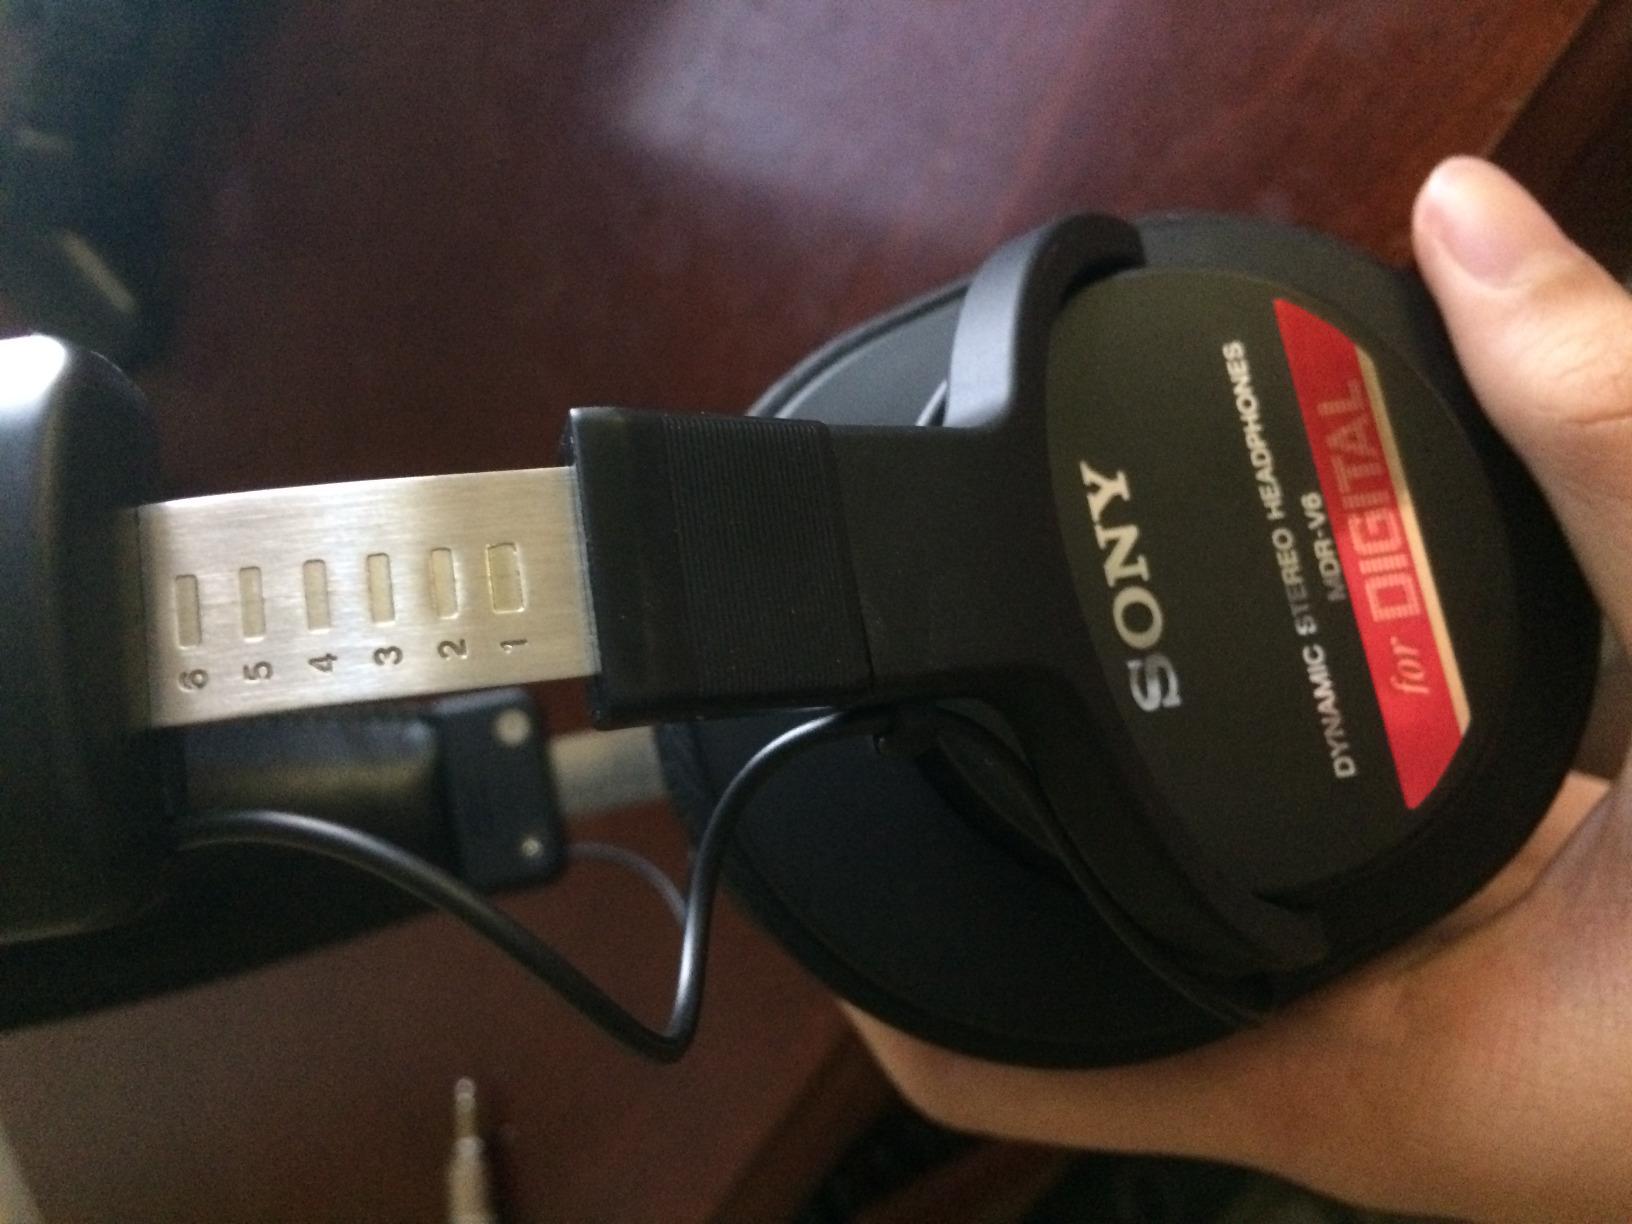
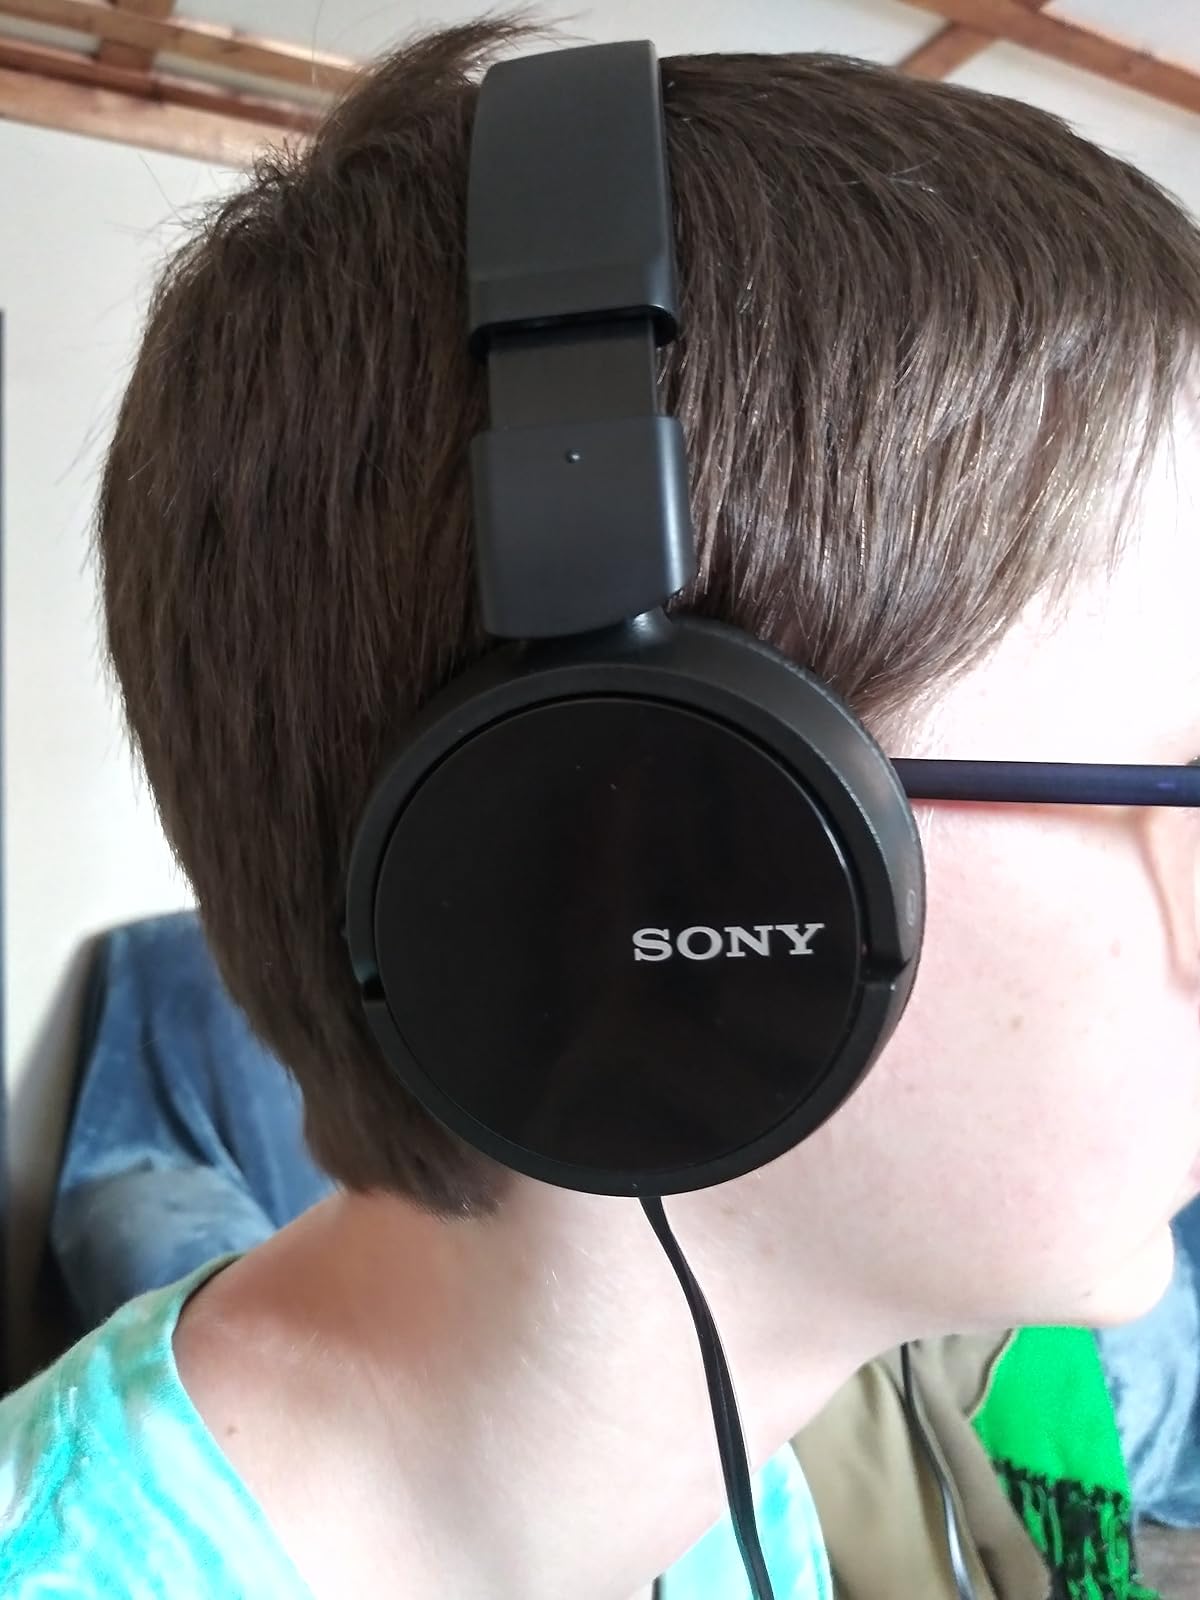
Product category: headphones
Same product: no